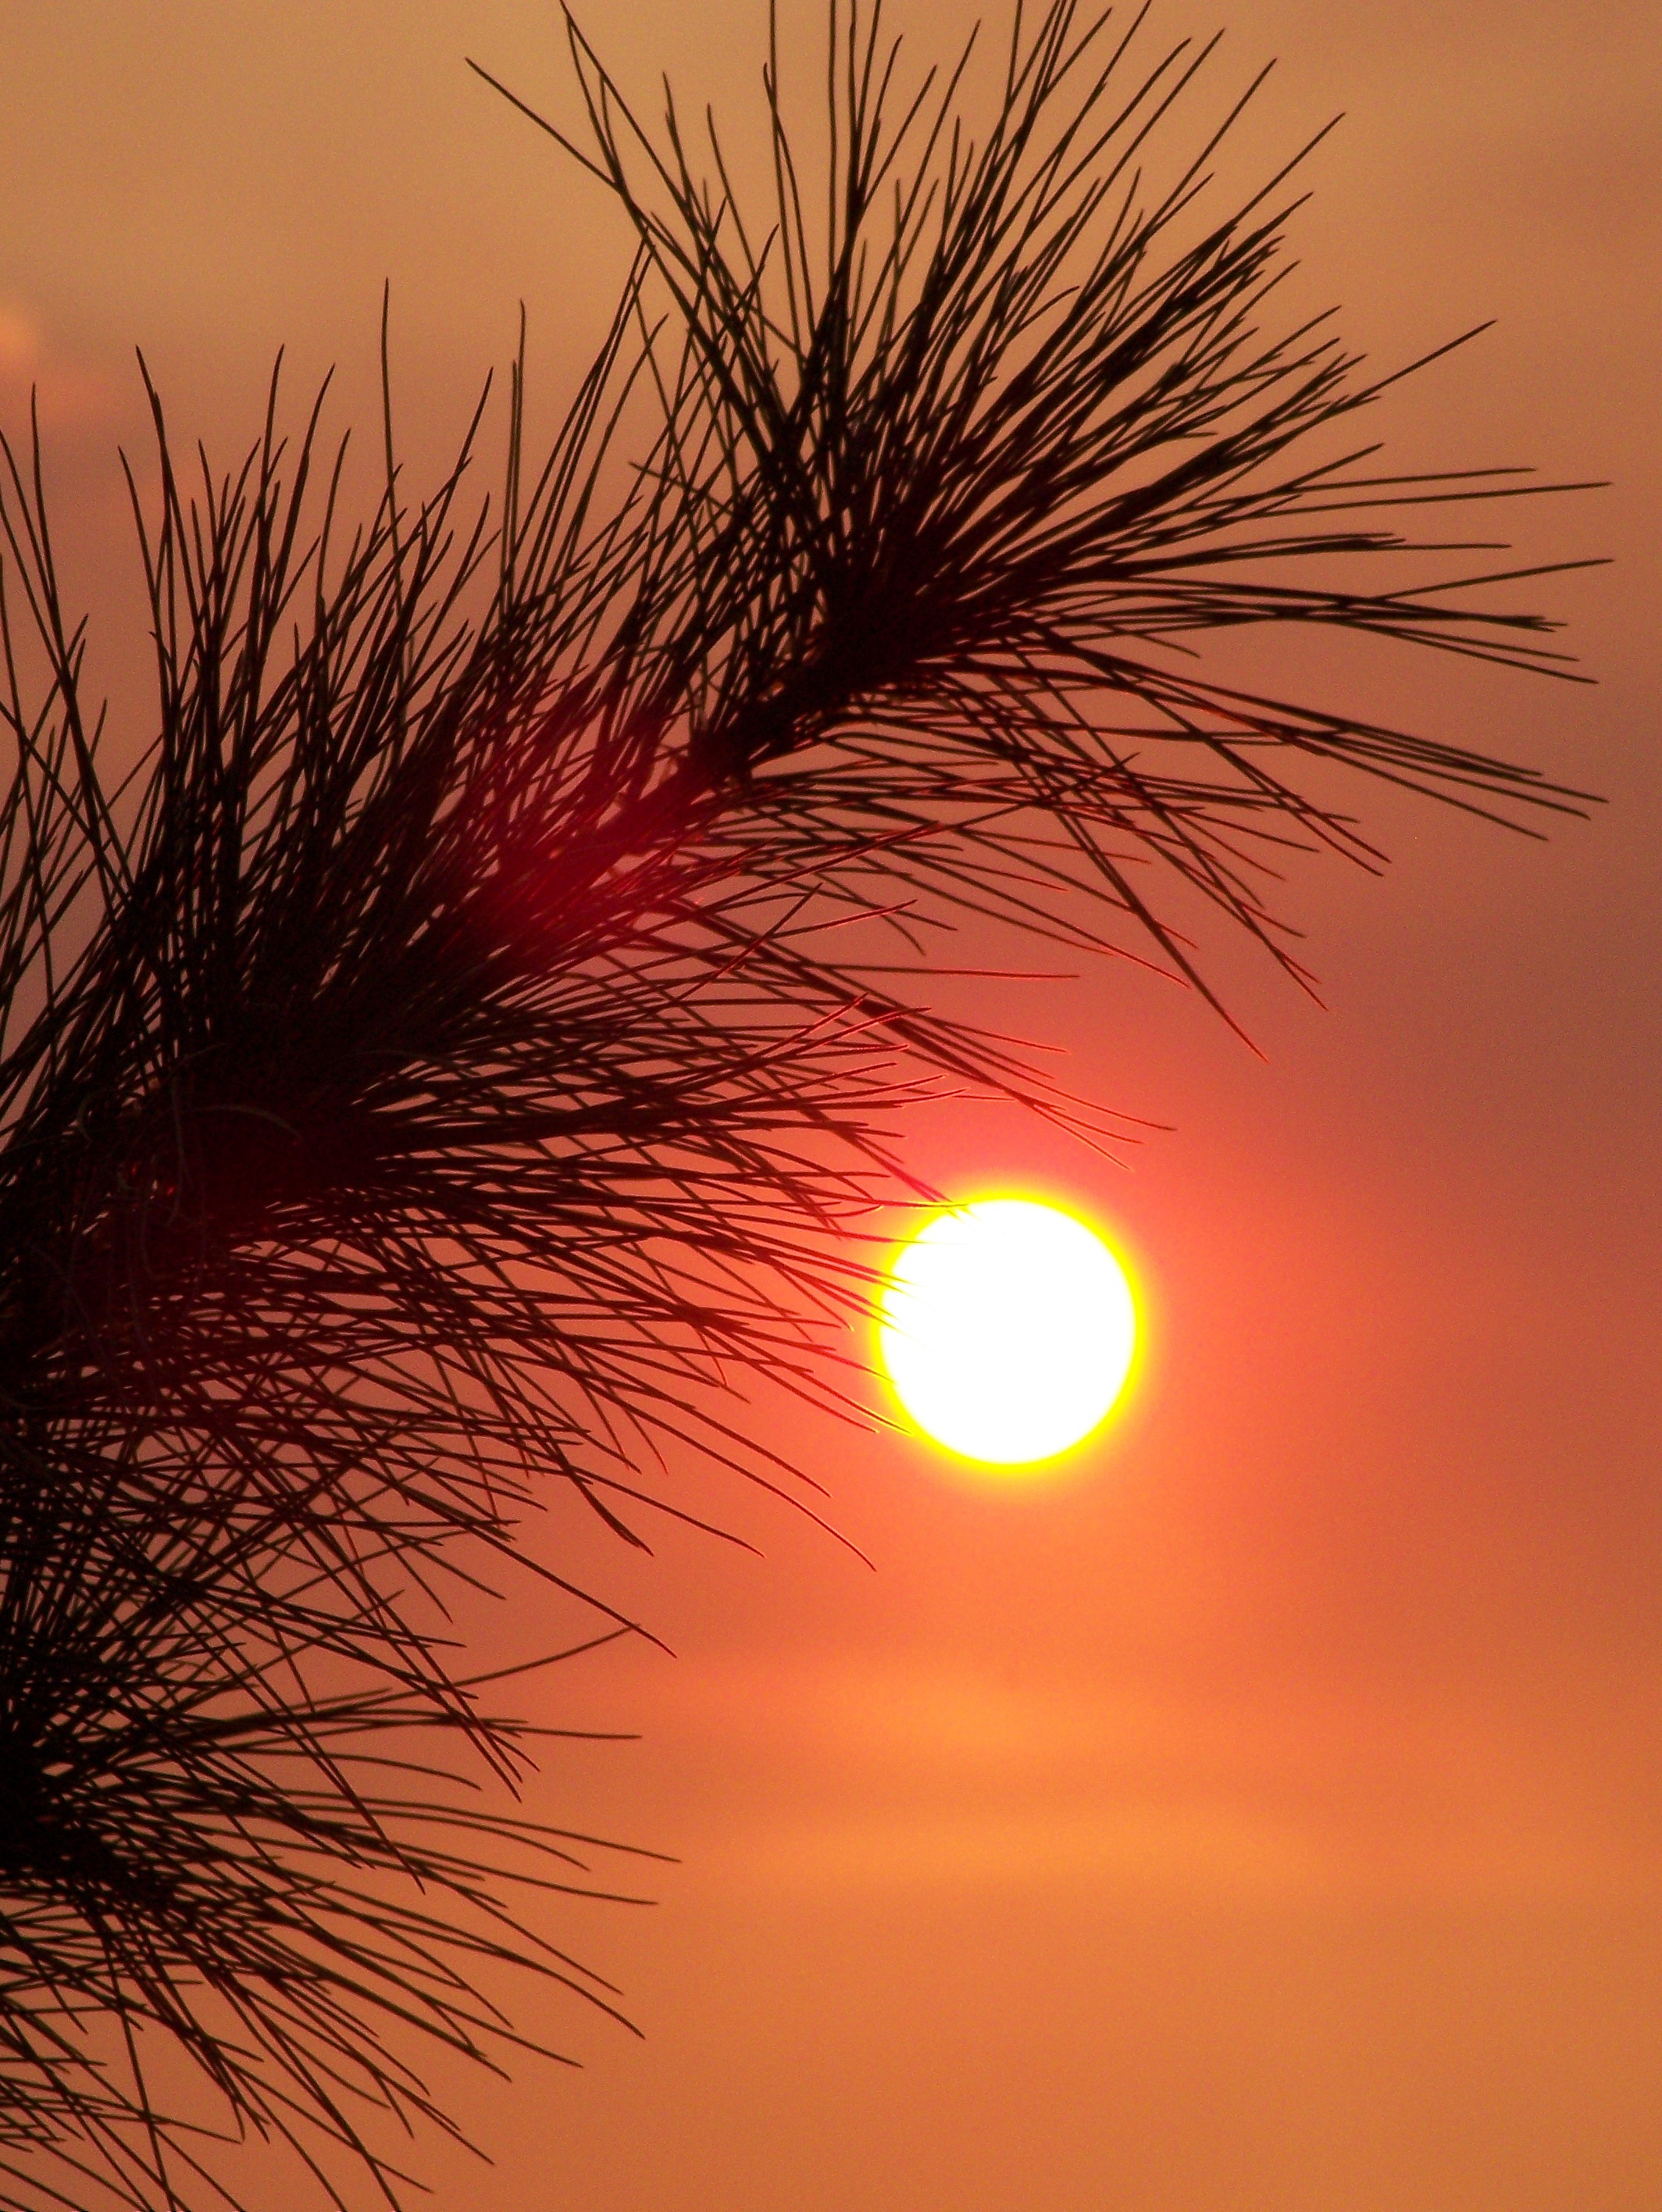
tree, horizon, branch, sky, sun, sunrise, sunset, sunlight, morning, dawn, dusk, pine, evening, astronomical object, grass family